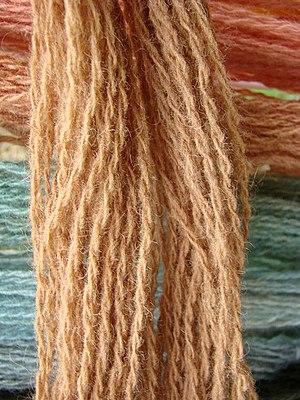
Echeveau de laine teint avec du millepertuis.Festival médiéval de Sedan,20 Mai 2007.
Les colorants au soufre sont des colorants utilisés pour teindre de façon assez économique des fibres cellulosiques, principalement dans des nuances sombres. Insolubles à l'état oxydé, ils sont rendus solubles par réduction à la soude caustique pour la teinture, dans un procédé analogue aux colorants de cuve, plus chers.